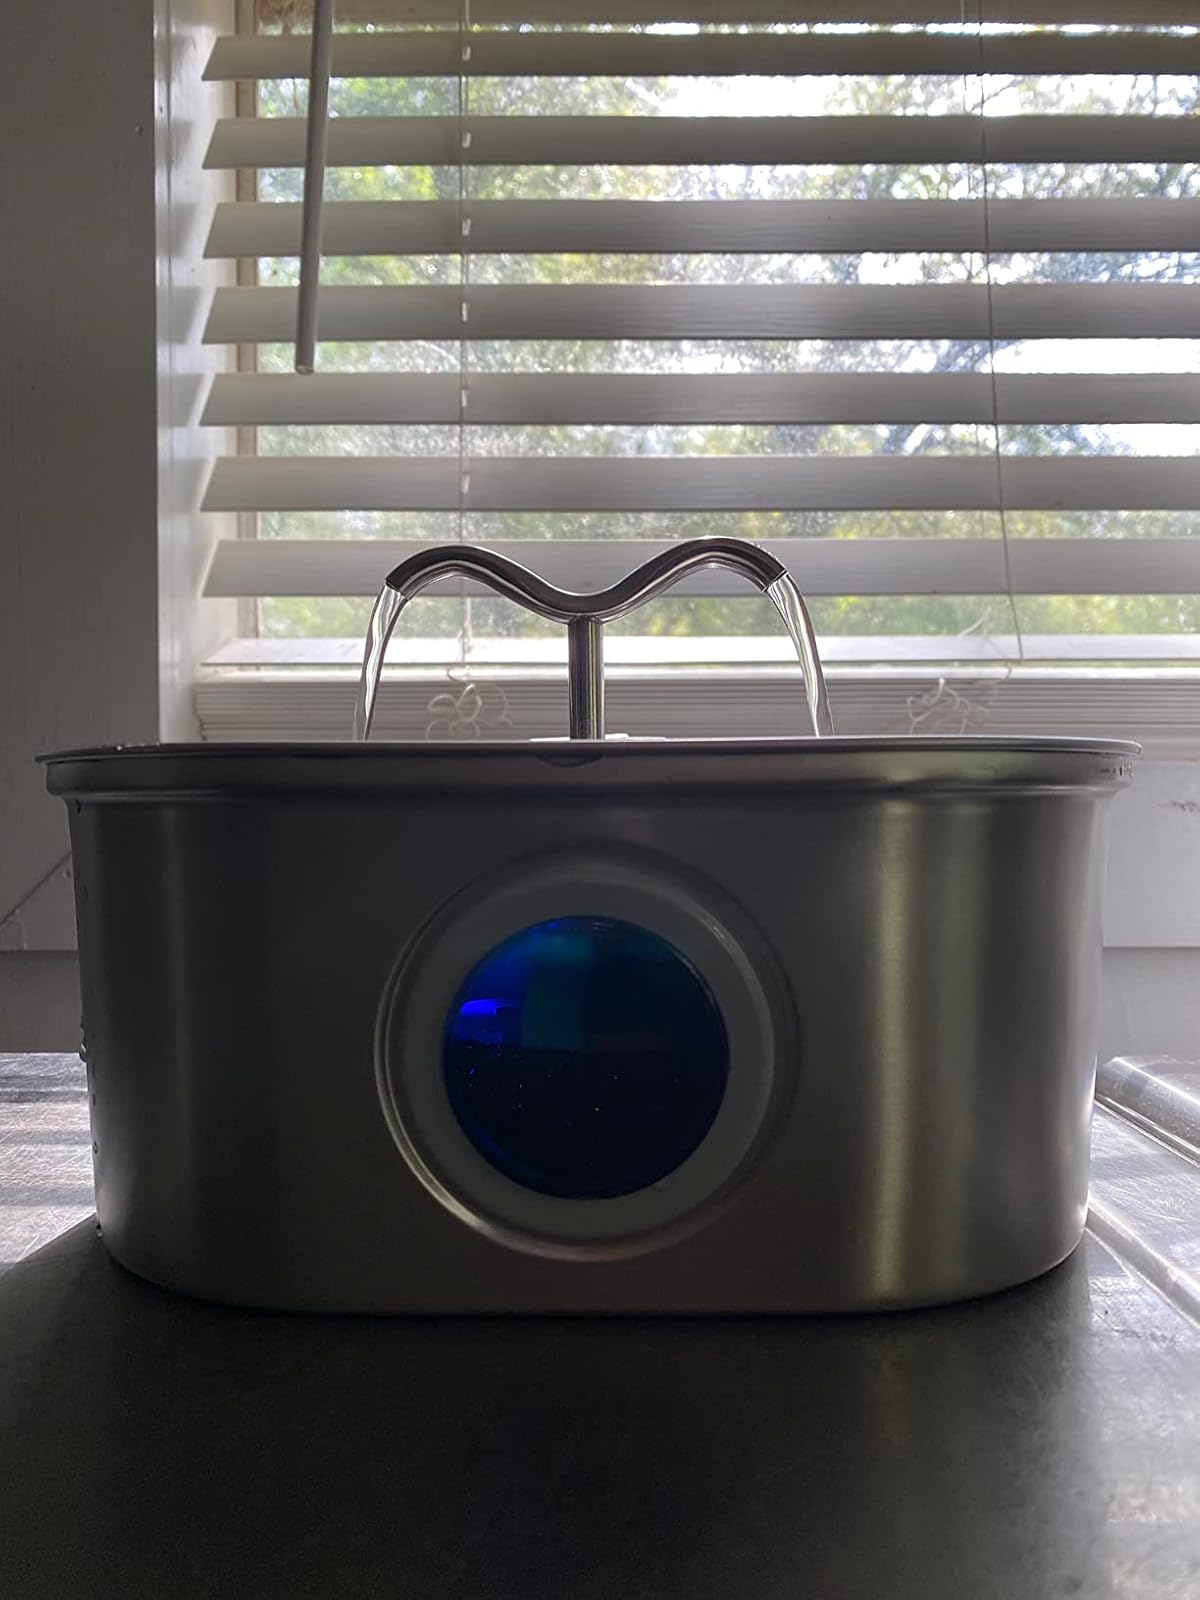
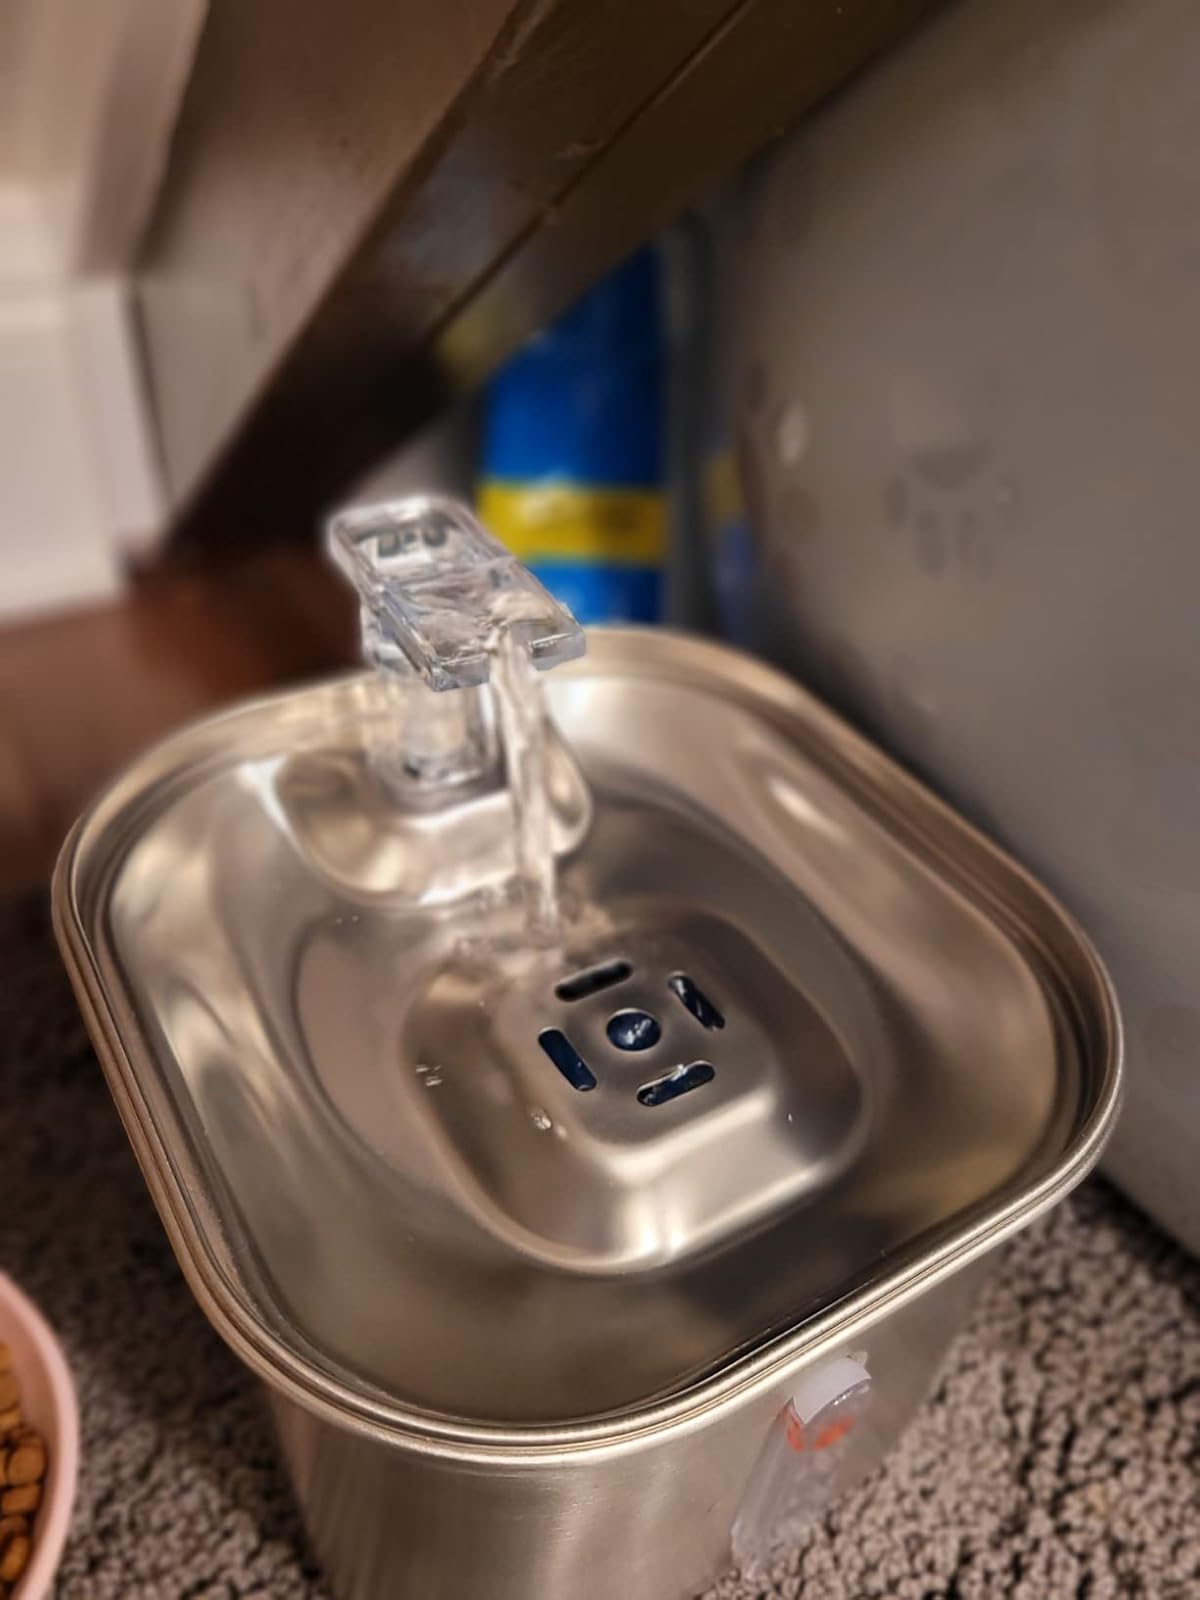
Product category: items_bowl
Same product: no